Frank Jorgensen

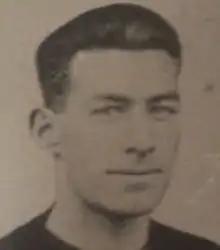

Francis Hollock Jorgensen (19 August 1902 – 25 June 1995) was an Australian rules footballer who played with Geelong and Melbourne in the Victorian Football League (VFL).